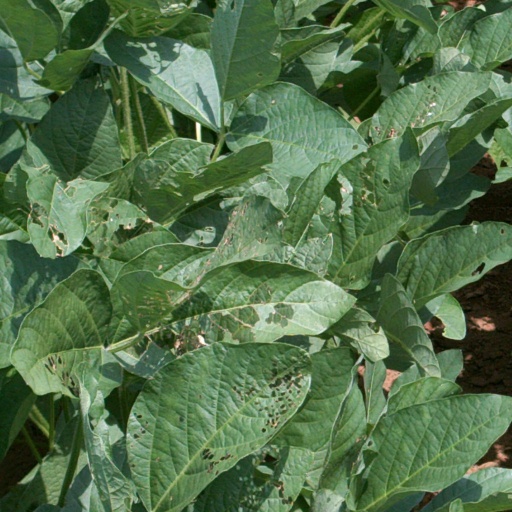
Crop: soybean